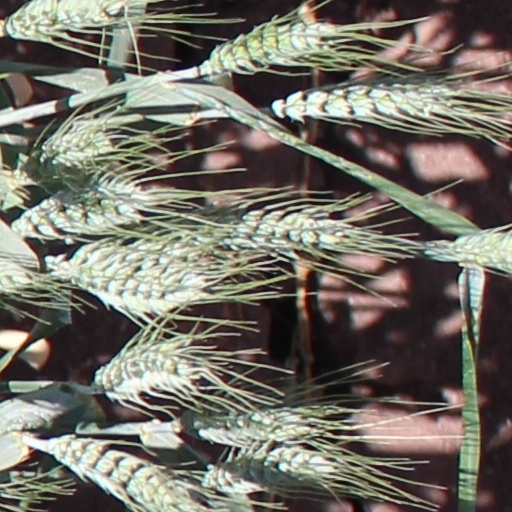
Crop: wheat